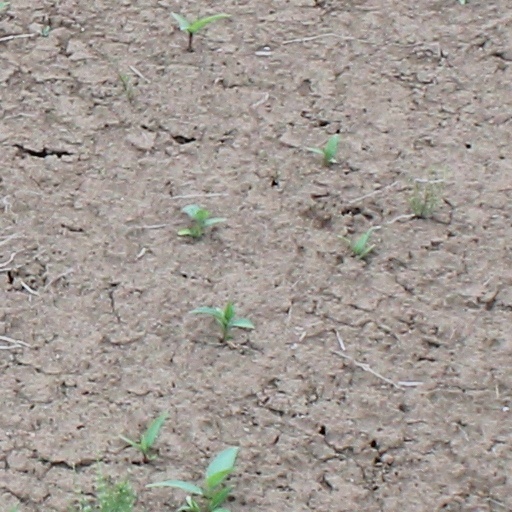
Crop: wheat